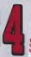
Number: 4